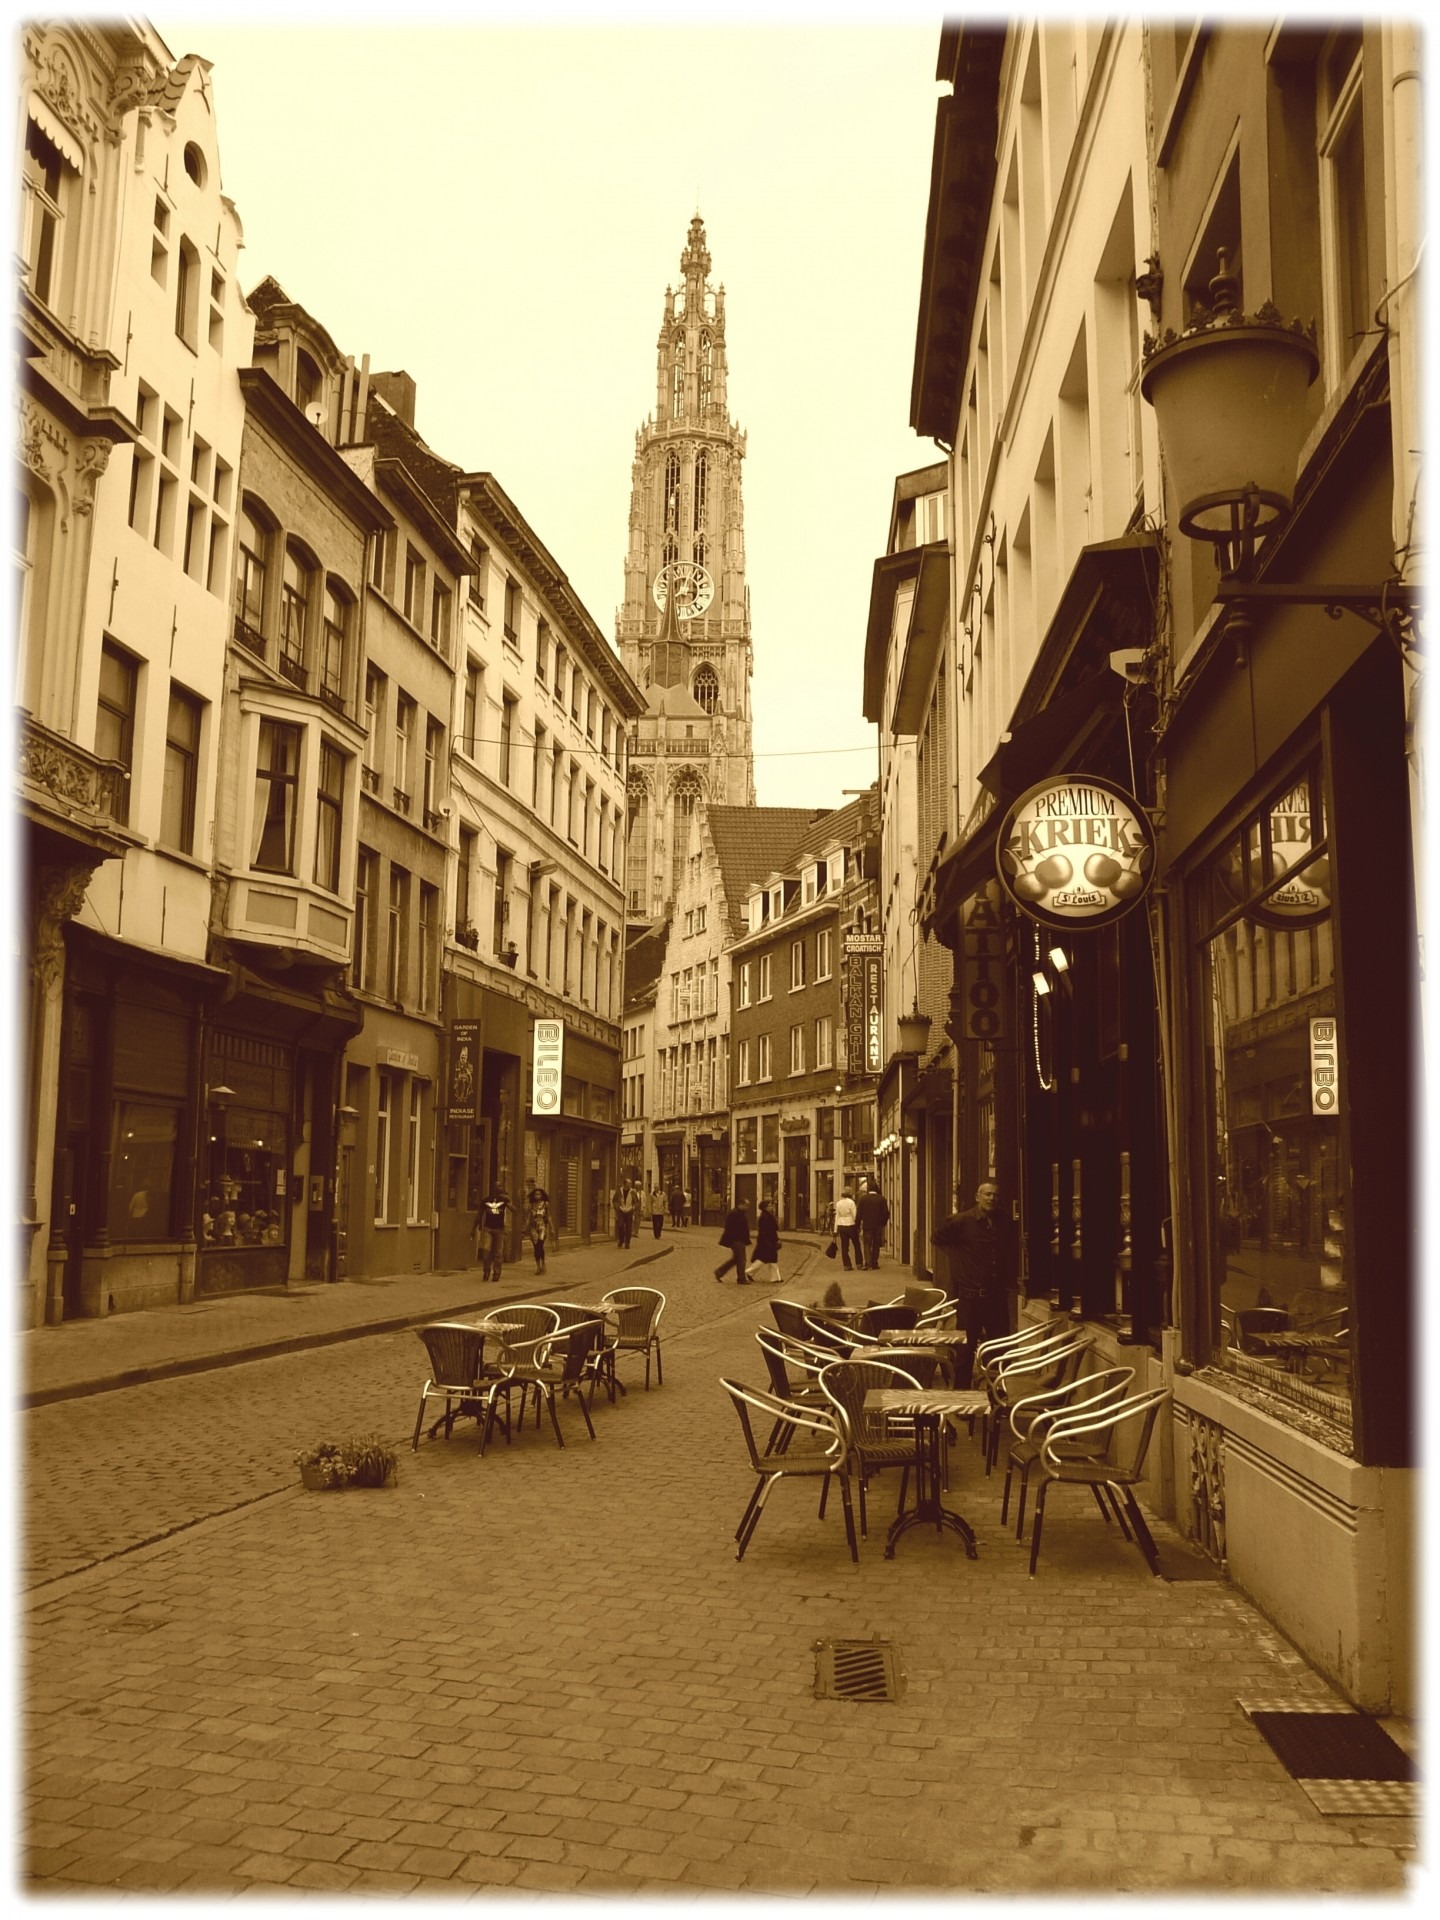
architecture, road, street, town, old, alley, cityscape, facade, cathedral, belgium, sepia, infrastructure, photograph, history, antwerp, neighbourhood, cobble stone, ancient history